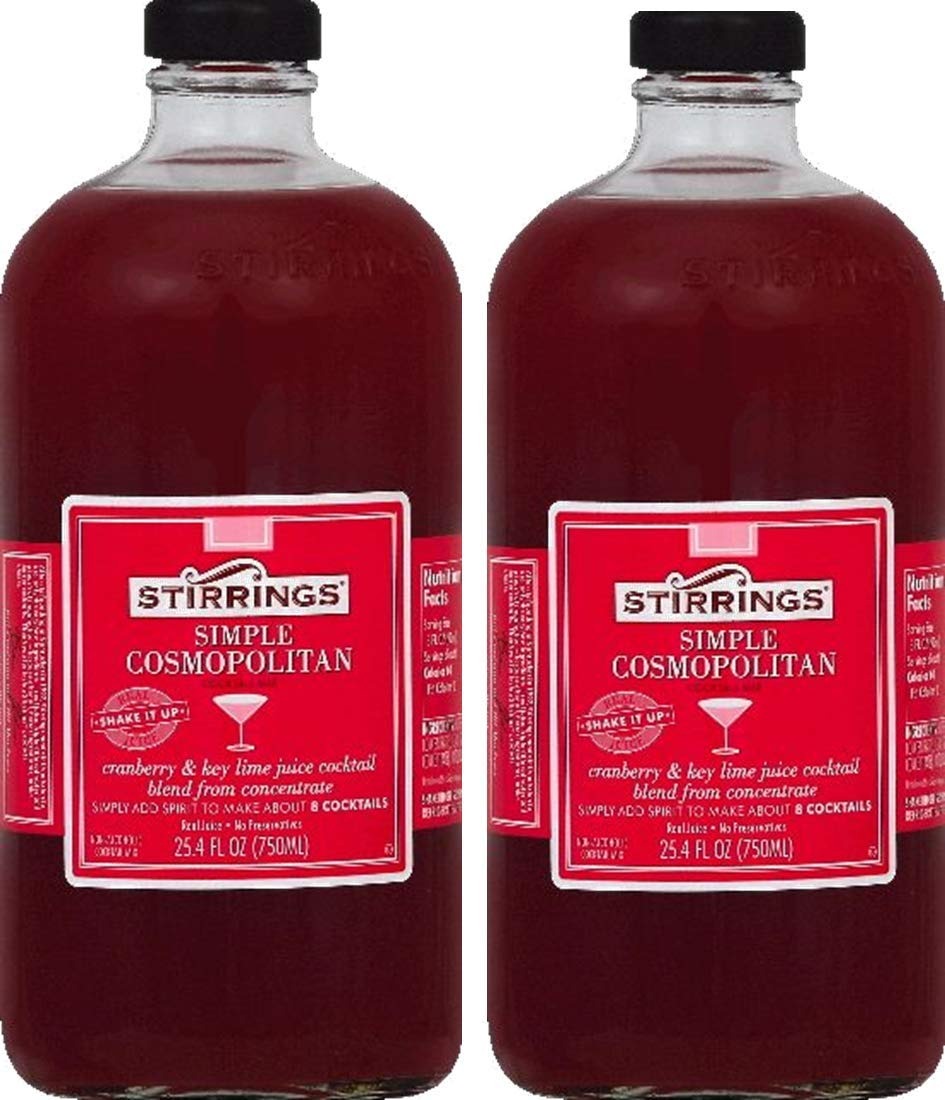
Item Name: Stirrings Simple Cosmopolitan Non-Alcoholic Cocktail Mix, TWO 25.4 fl. oz. (750ml) Bottles (Cosmopolitan Cocktail Mix)
Bullet Point 1: Our Cosmopolitan Cocktail Mix is made with bright cranberry juice and Key limes in the perfect proportion. So delicious and easy to craft up, this Cosmopolitan Martini could quickly become the cocktail you're famous for – whether that's sipping, serving, or both!
Bullet Point 2: Stirrings has been around since 1997, and over the past 20 years we’ve been the leader of the Mixer category. We’ve always used better ingredients like real fruit juice, pure cane sugar and no artificial preservatives in our mixers.  At Stirrings we truly believe that better ingredients craft better cocktails!
Bullet Point 3: You can feel confident serving Stirrings to guests at your home, or even behind a bar. It really does taste like creating homemade mixers.
Product Description: Stirrings cocktail simple cosmopolitan mix is kosher, so it can be used by anyone with this specific dietary restriction. We don't put any alcohol in our mixer, so anyone can enjoy the flavor on its own. each 25.4 fl. oz. bottle of cocktail mix is made with real juice and without preservatives for a pure taste.
Value: 50.8
Unit: Fl Oz

Price: 20.015